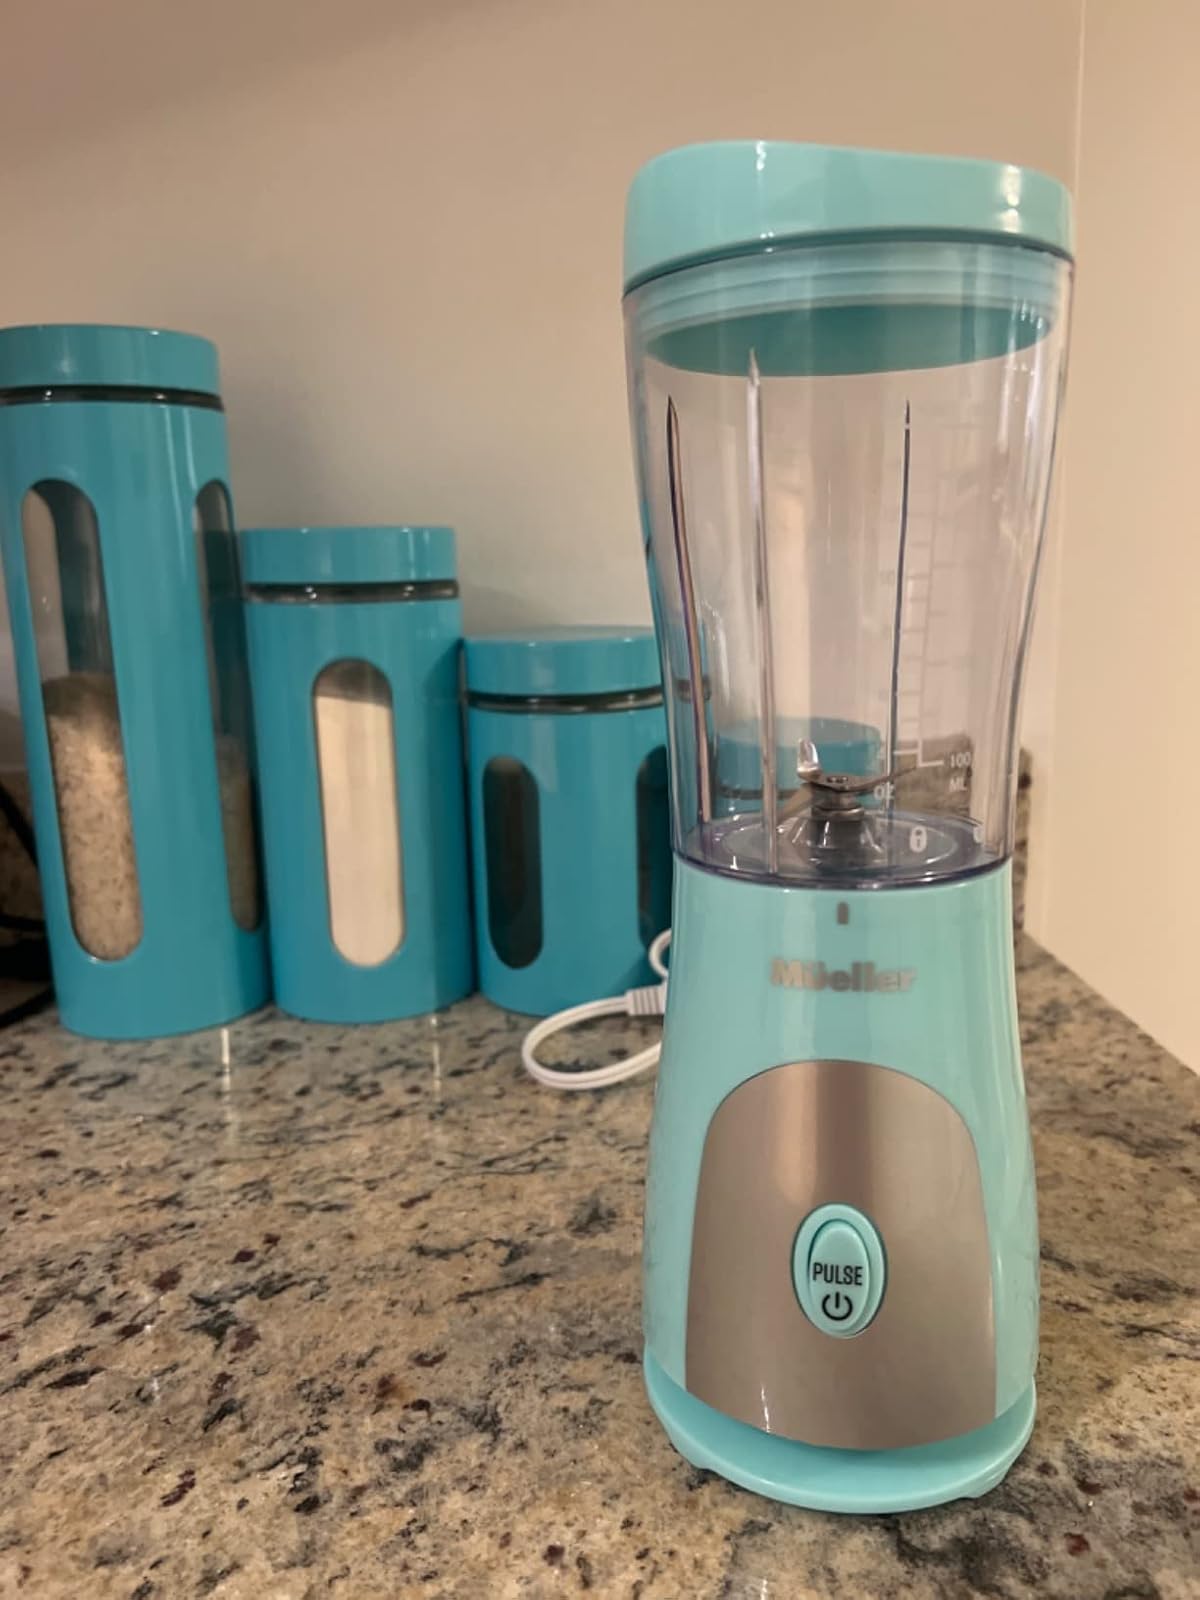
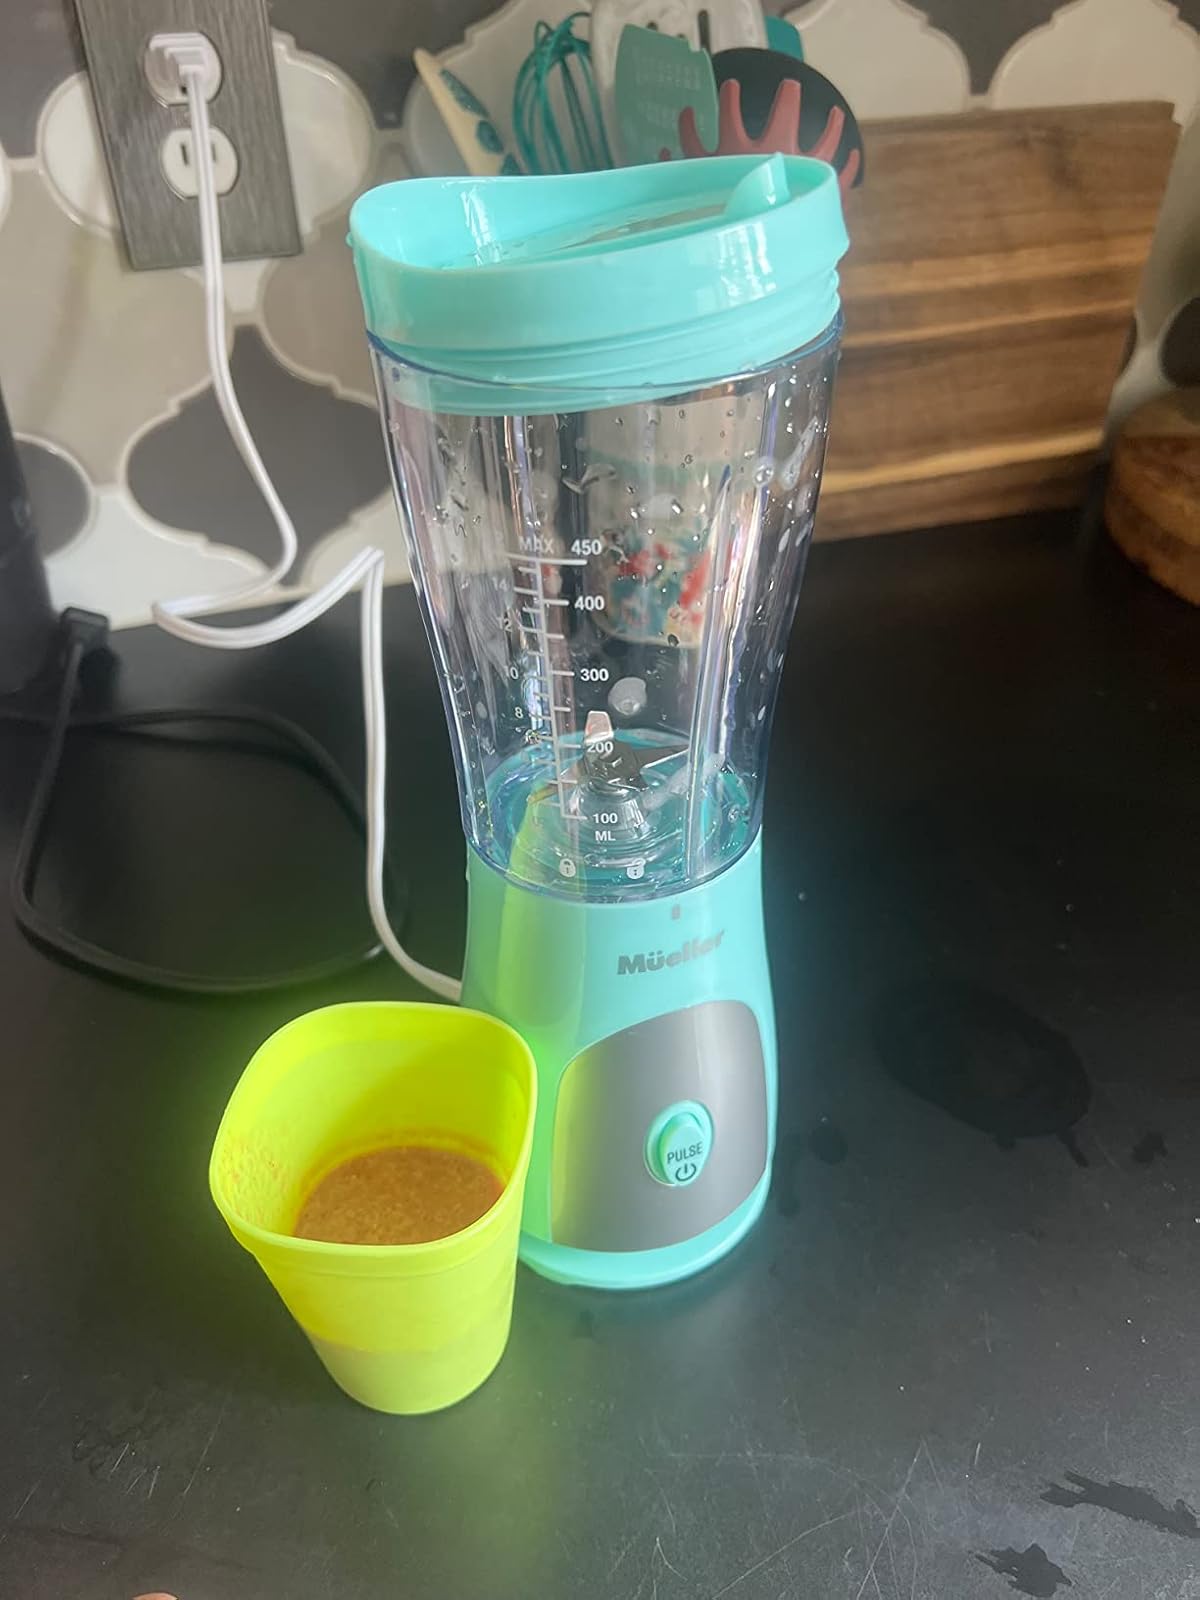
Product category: items_blender
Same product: yes